Thomas Theodore Tidball

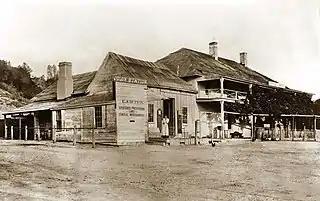
Dutton Hotel, Stagecoach Station, ca. 1903, in Jolon, California

In 1876, Tidball and his family settled in Jolon, California with Civil War buddy George Hough Dutton. Tidball and Dutton were early settlers that took the Jolon land believing it was part of the public domain provided by the United States government. Faxon Atherton said that the settlers were squatting on his land and sent notice to evict them. The hotel changed owners several times before 1876, when Henry Clay Dodge, the brother of Dutton's wife, sold the land to Tidball and Dutton, in partnership, for $1,000 and 100 acres. They added a second adobe story, a merchandise store, saloon post office, and stagecoach stop, which started between Lowe's Station and Pleyto in Monterey County, California.